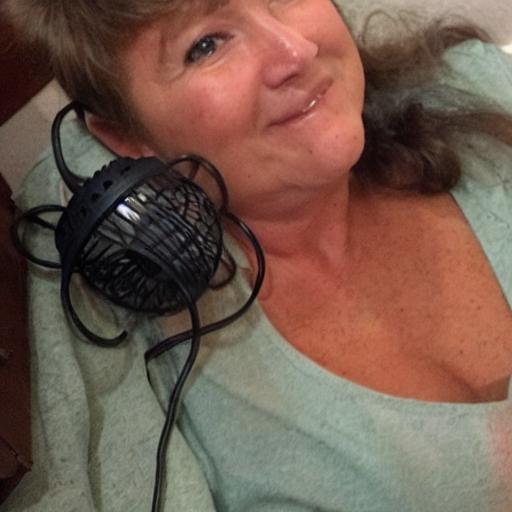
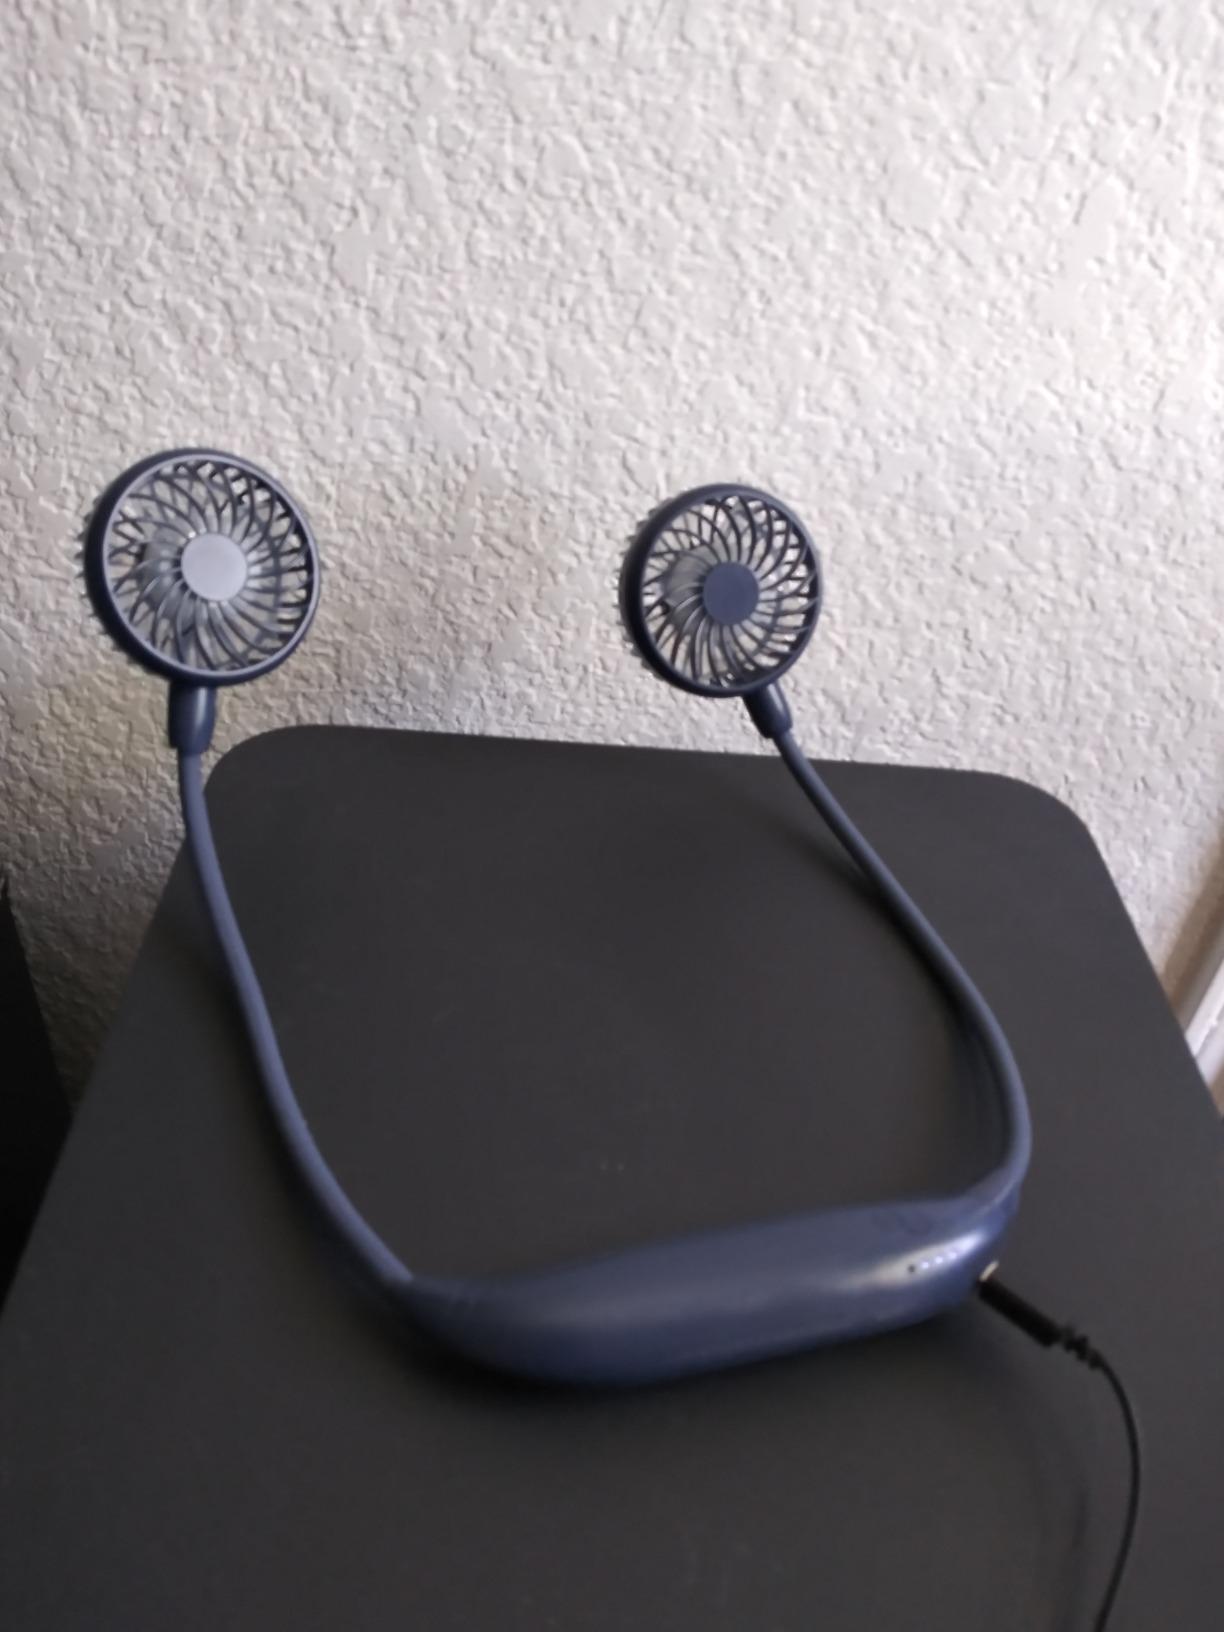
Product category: fan
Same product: no